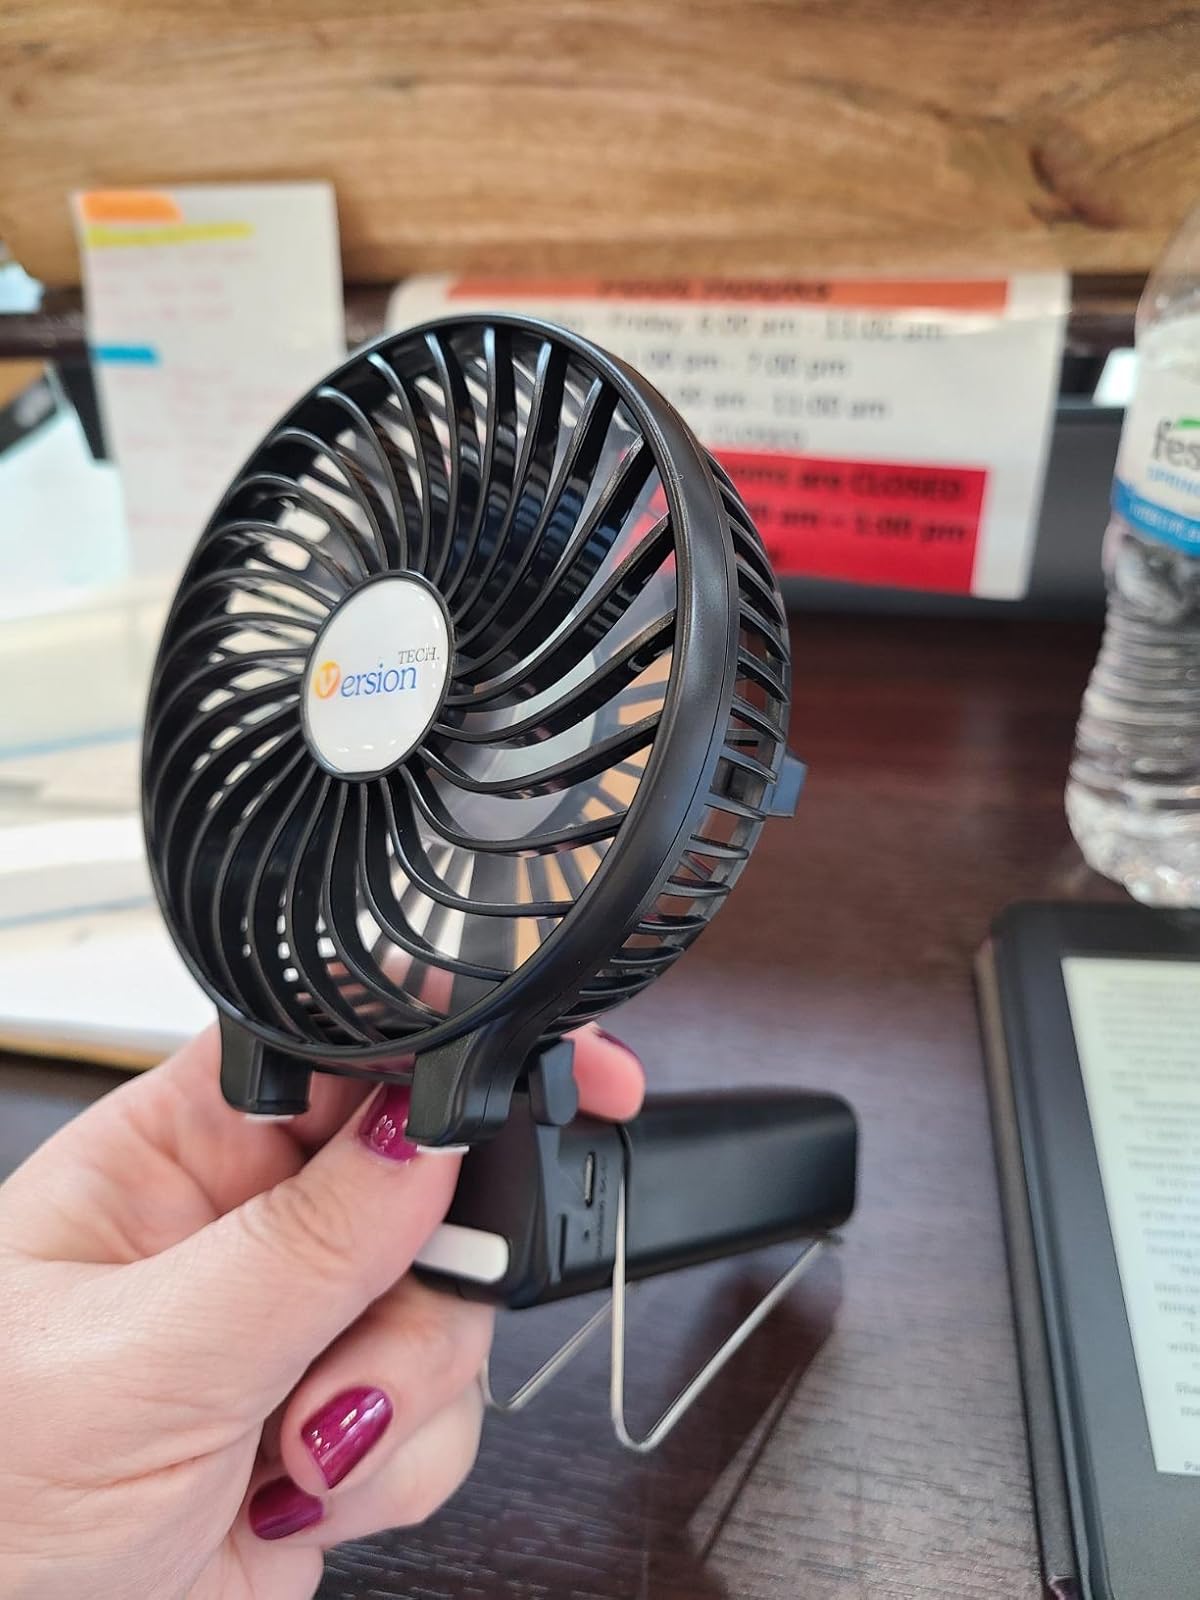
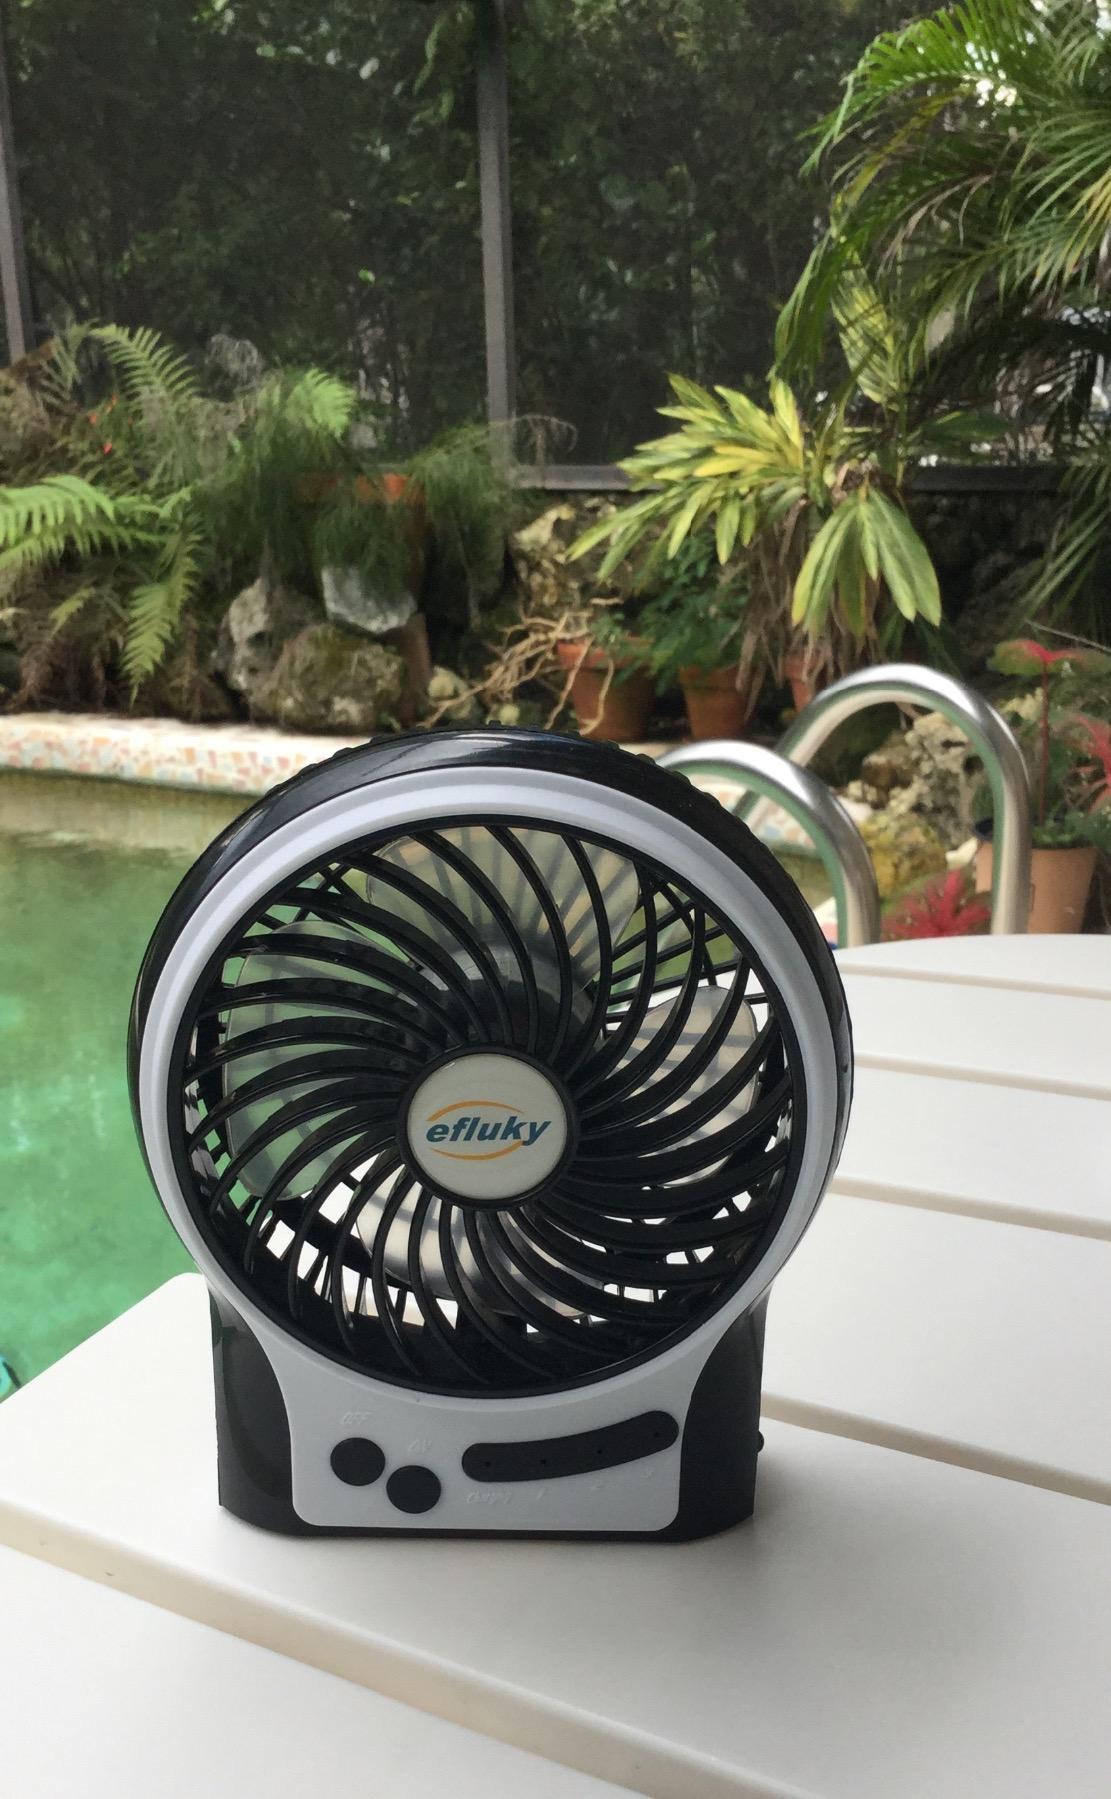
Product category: fan
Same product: no